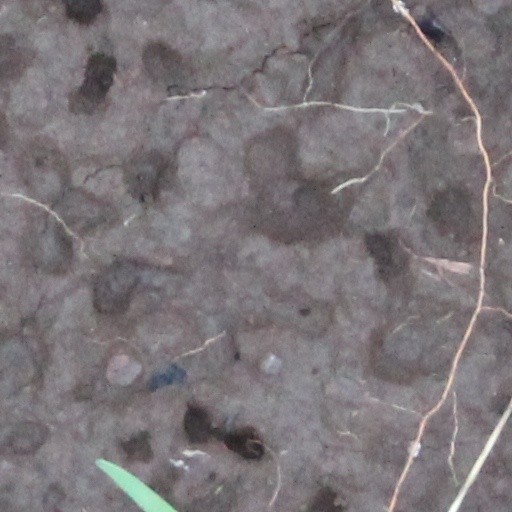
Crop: wheat